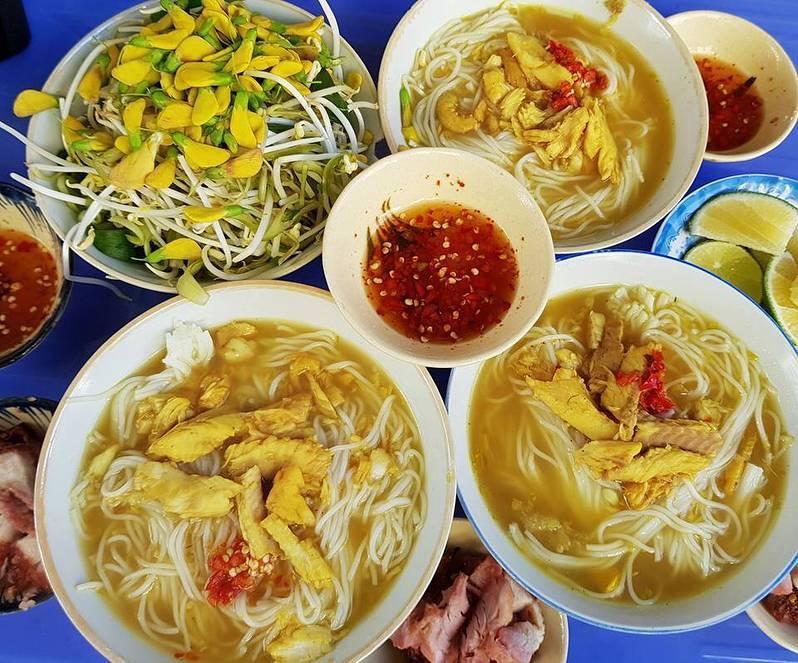
có một vài bát bún xuất hiện ở trên bàn